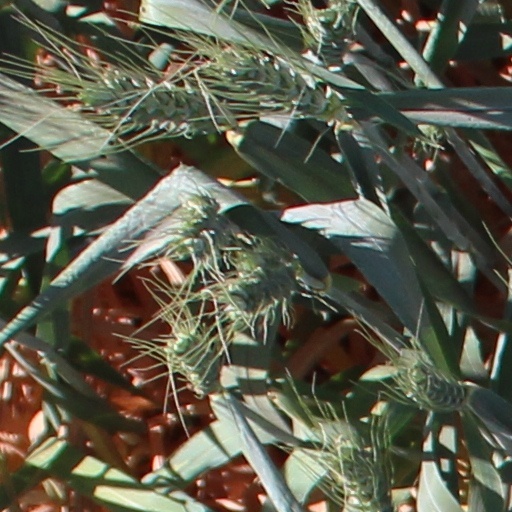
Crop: wheat